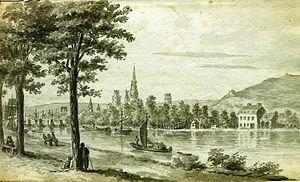
Rouen [ʁwɑ̃] est une commune du Nord-Ouest de la France traversée par la Seine. Préfecture du département de la Seine-Maritime, elle est le chef-lieu de la Normandie réunifiée après avoir été, jusqu'en 2015, celui de la Haute-Normandie.